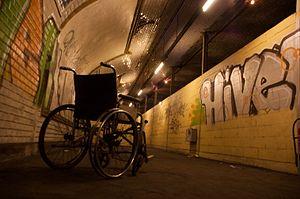
La station de métro parisien abandonnée Saint-Martin.
La ligne 8 du métro de Paris est une des seize lignes du réseau métropolitain de Paris. Elle relie les stations Balard, au sud-ouest, à Pointe du Lac, au sud-est, suivant un tracé parabolique par la rive droite de la capitale en partie commun avec la ligne 9. Elle est la dernière ligne à avoir été prévue lors de la concession de 1898 et doit alors relier les stations Porte d'Auteuil et Opéra. Ce premier tronçon est ouvert en décembre 1913.